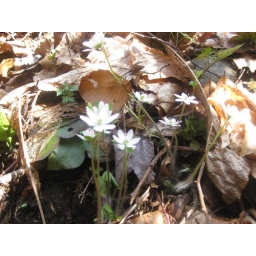
signs of spring in the mountains